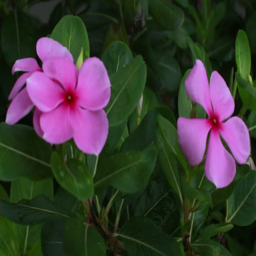
periwinkle flowers swaying in the breeze